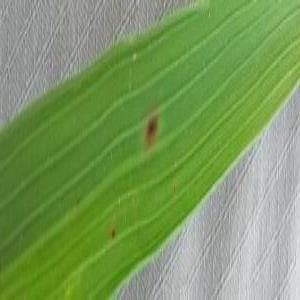
Disease: Brownspot